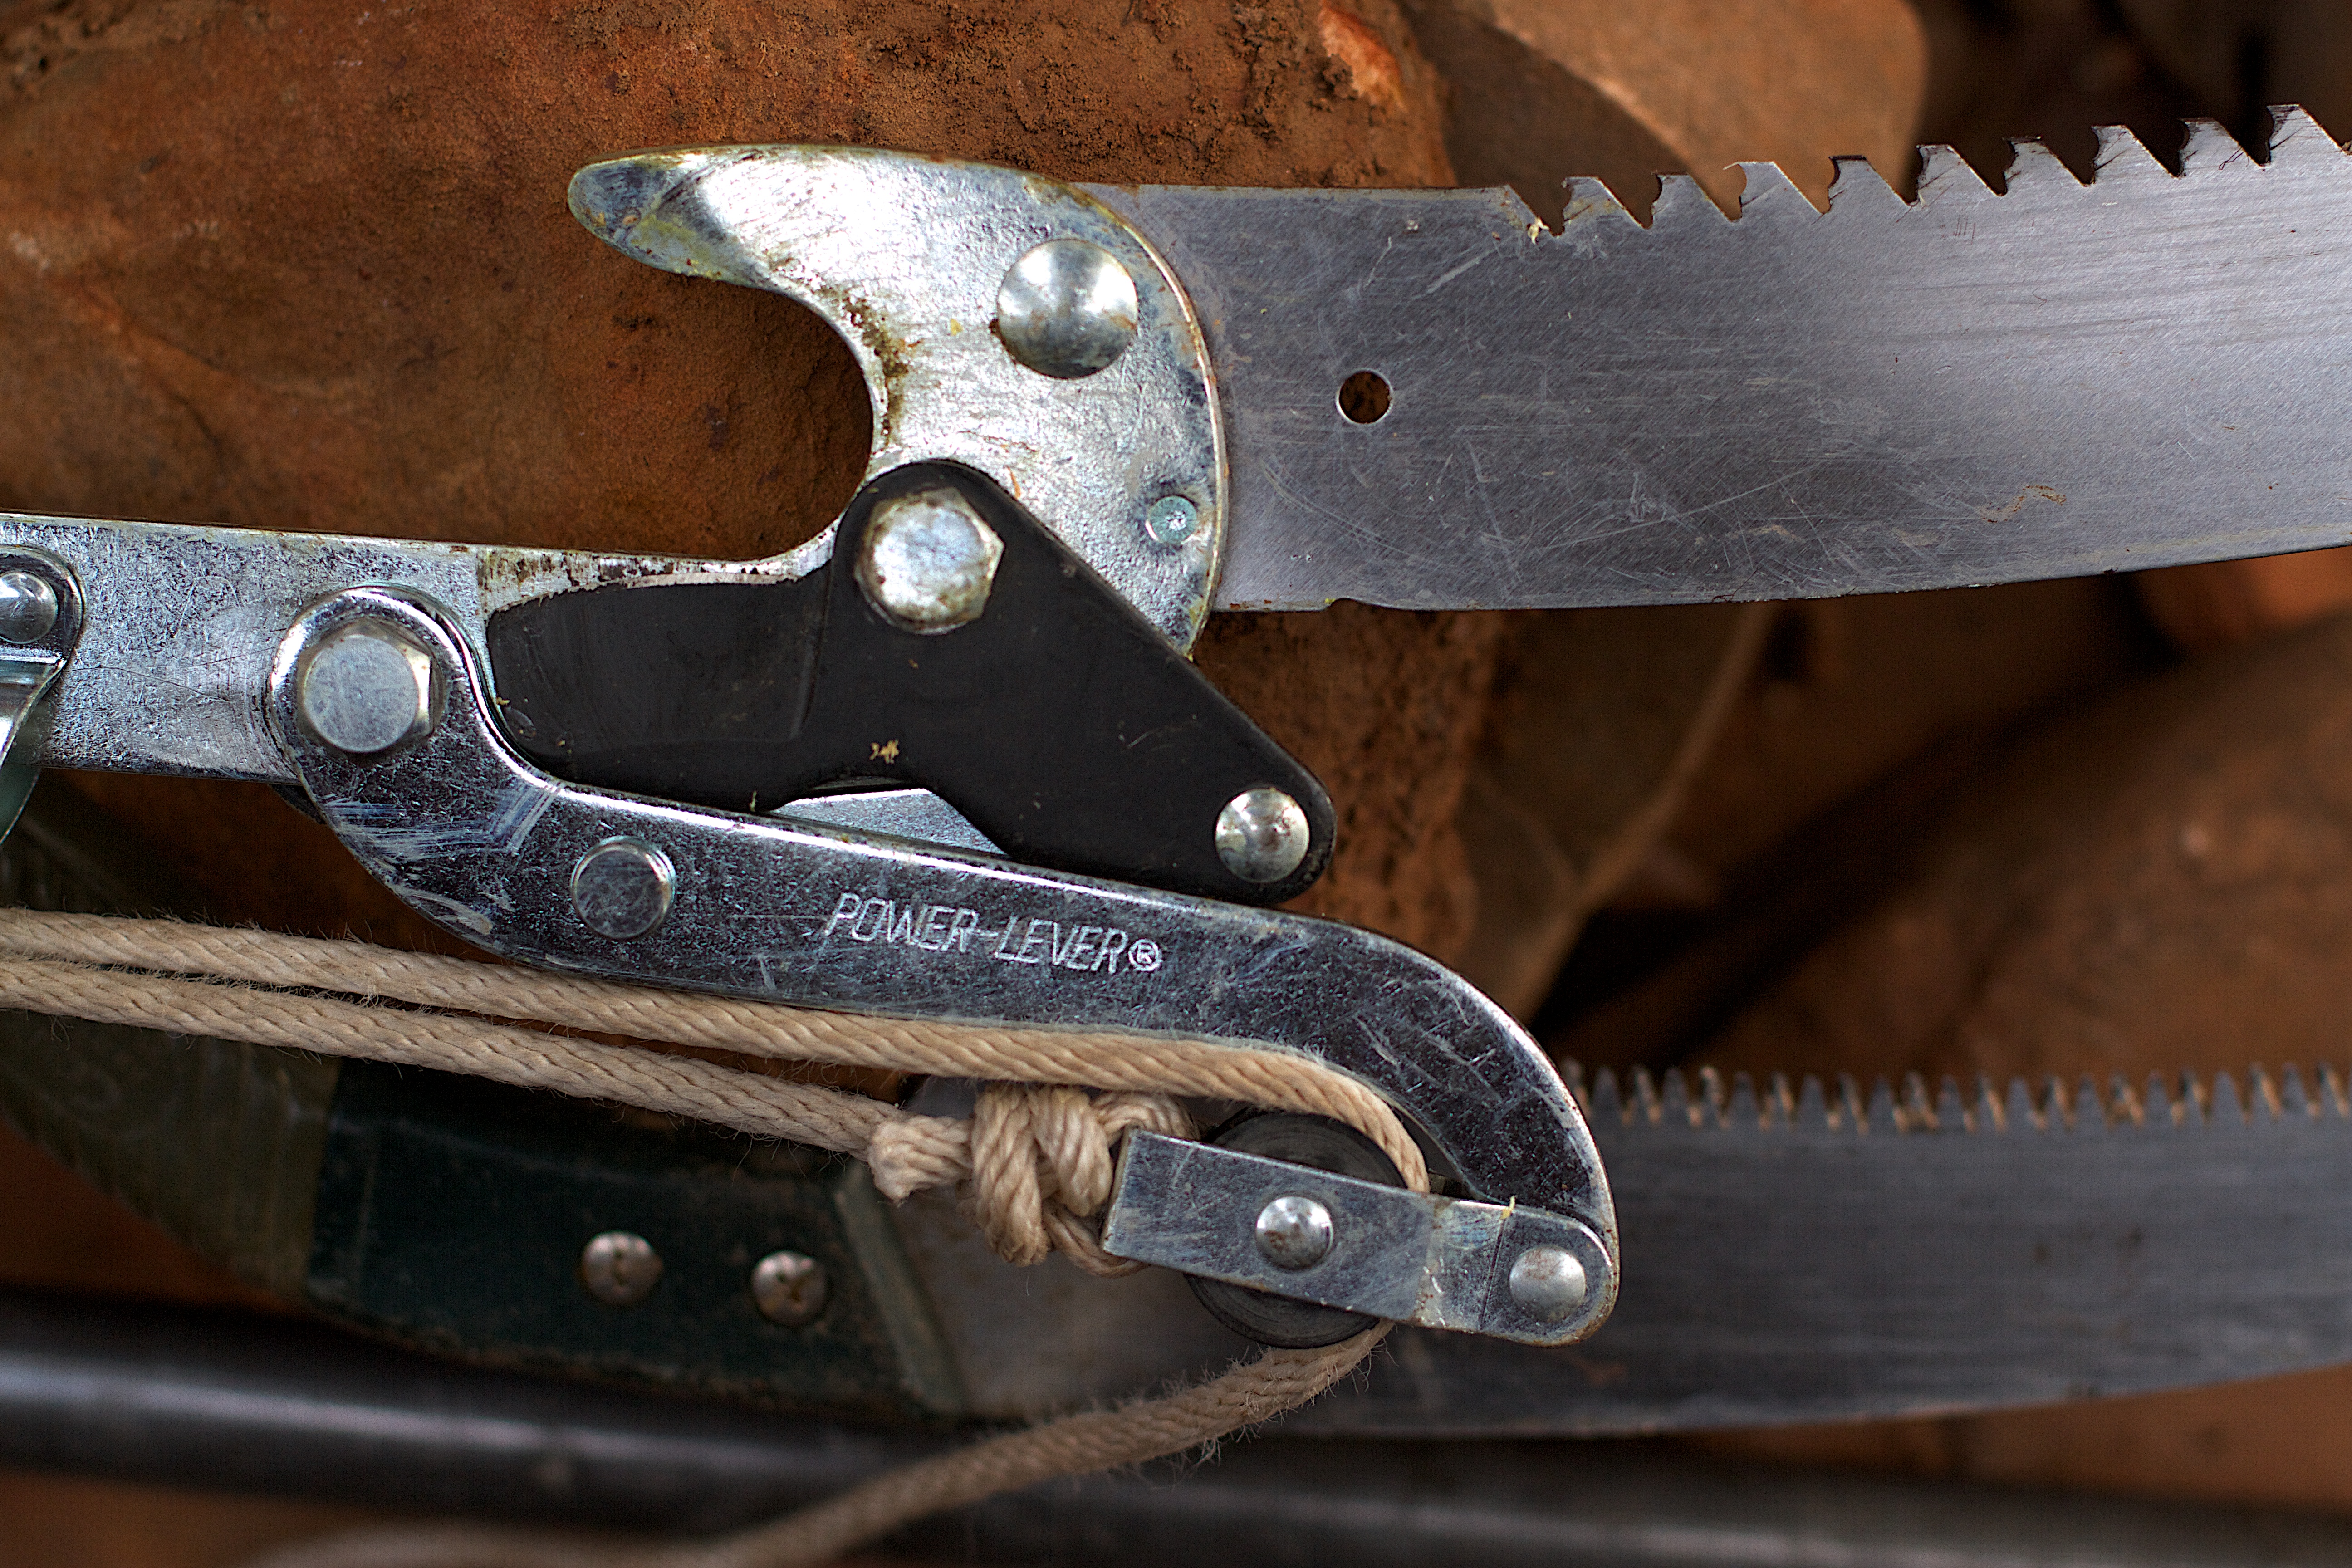
tool, weapon, knife, trigger